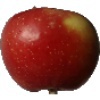
Label: braeburn_apple